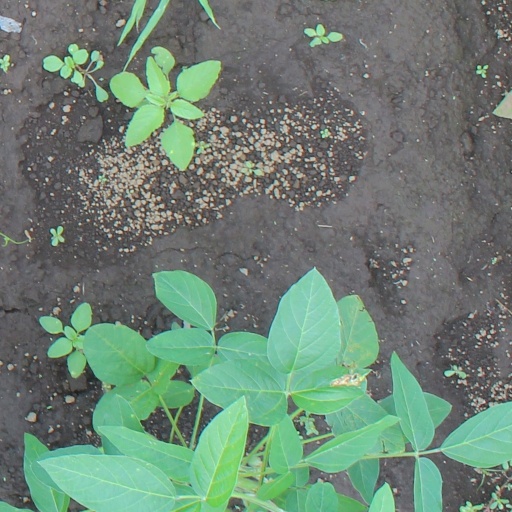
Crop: soybean